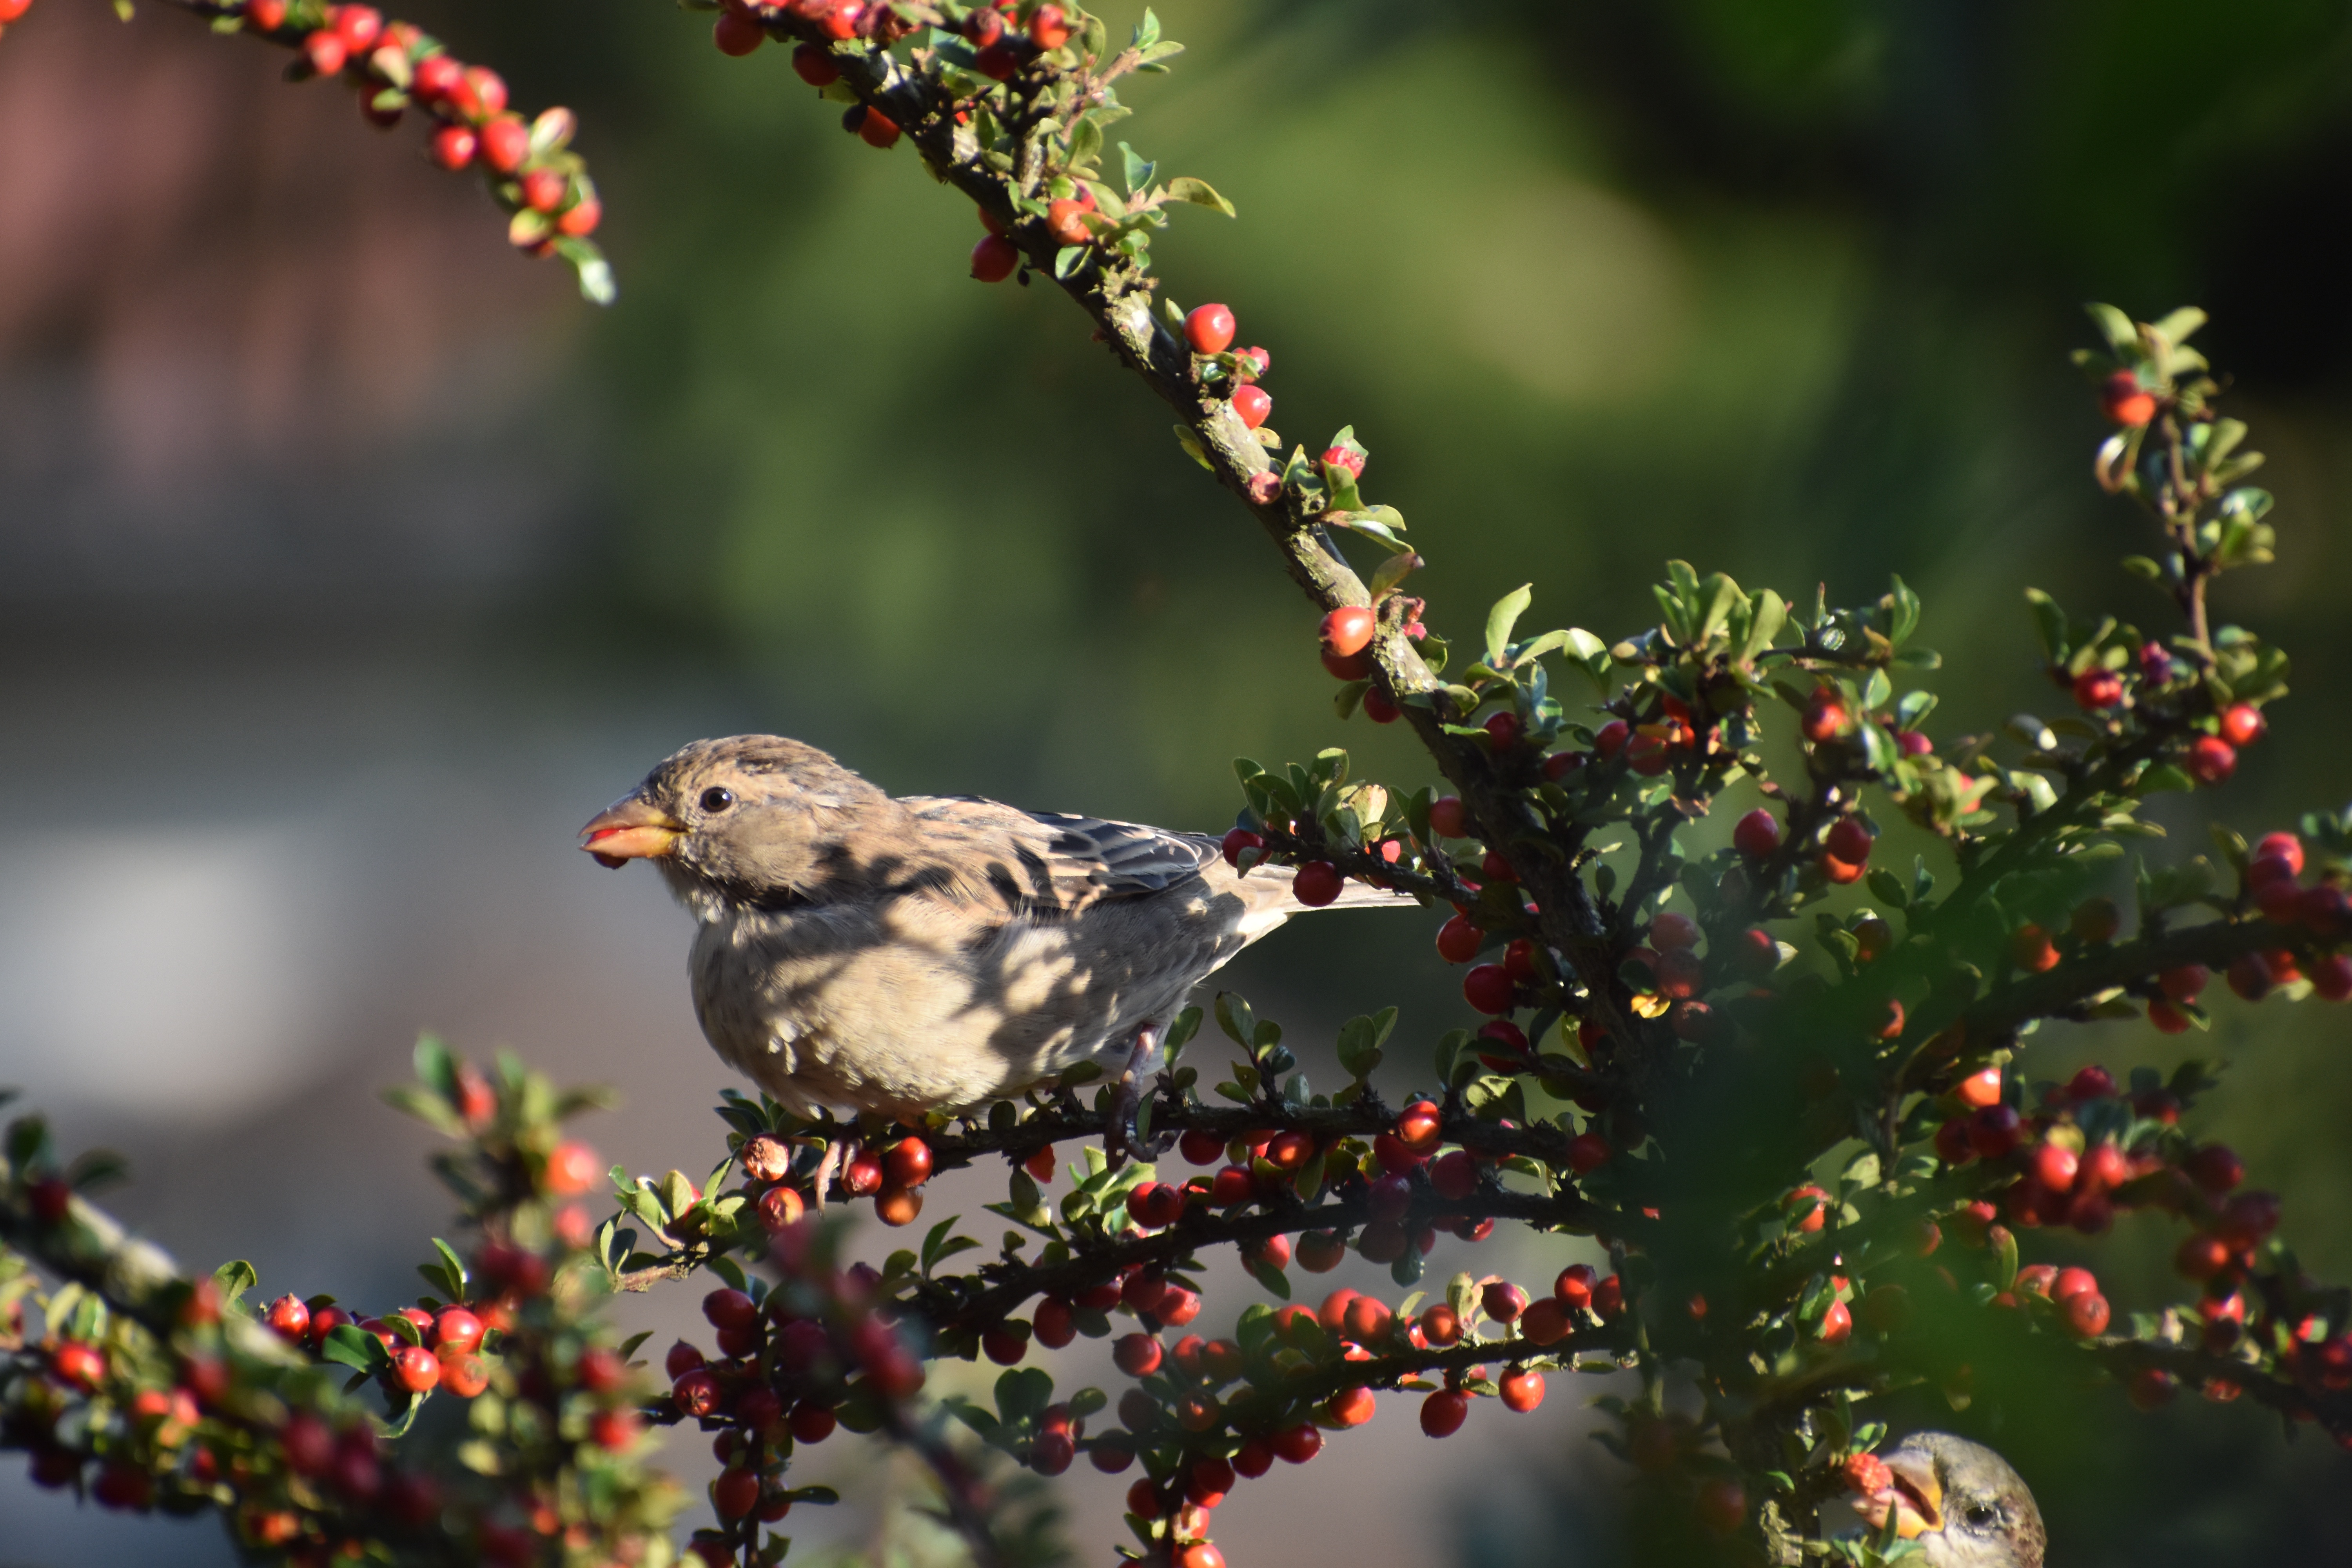
natural, bird, plant, photograph, flower, leaf, botany, nature, twig, beak, branch, organism, vegetation, morning, adaptation, fruit, tree, feather, beauty, snapshot, songbird, berry, perching bird, flowering plant, spring, wildlife, finch, conifer, wing, plant stem, shrub, sparrow, old world flycatcher, subshrub, blossom, art, buddleia, emberizidae